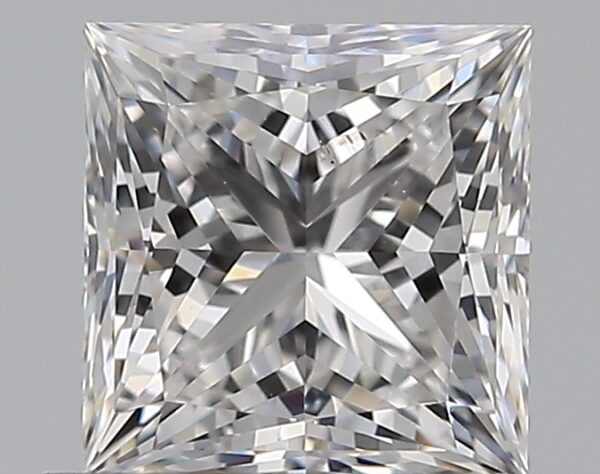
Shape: princess
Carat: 0.81
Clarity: SI1
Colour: E
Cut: EX
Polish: EX
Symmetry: EX
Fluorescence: N
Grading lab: GIA
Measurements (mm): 5.1 x 4.96 x 3.61